Question: Please indicate a possible affordance area of baseball bat that can be used for swinging
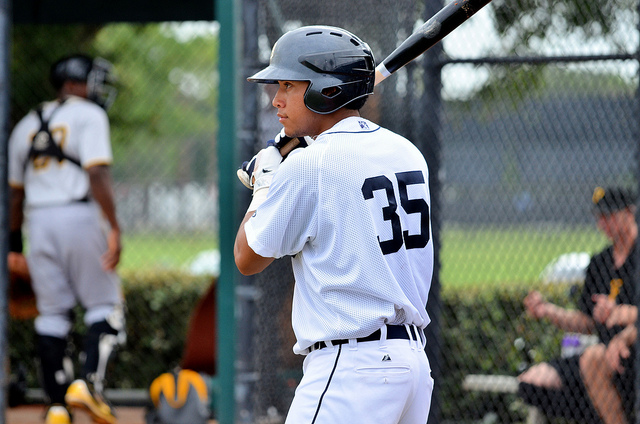
Answer: [224.5, 27.5, 410.5, 191.5]